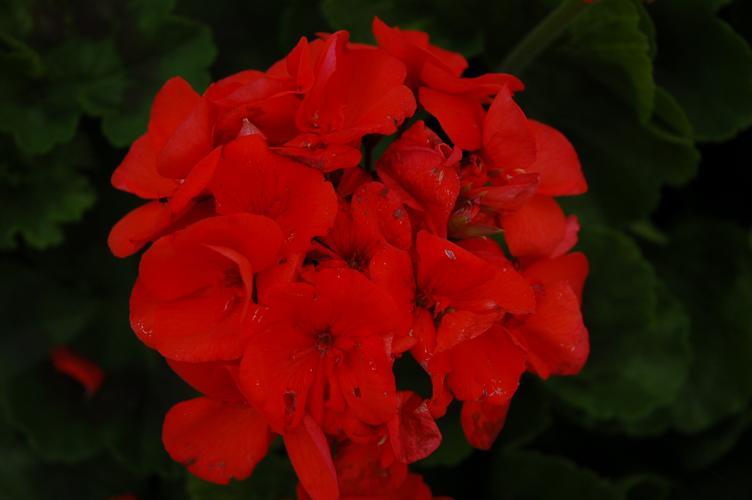
Label: geranium